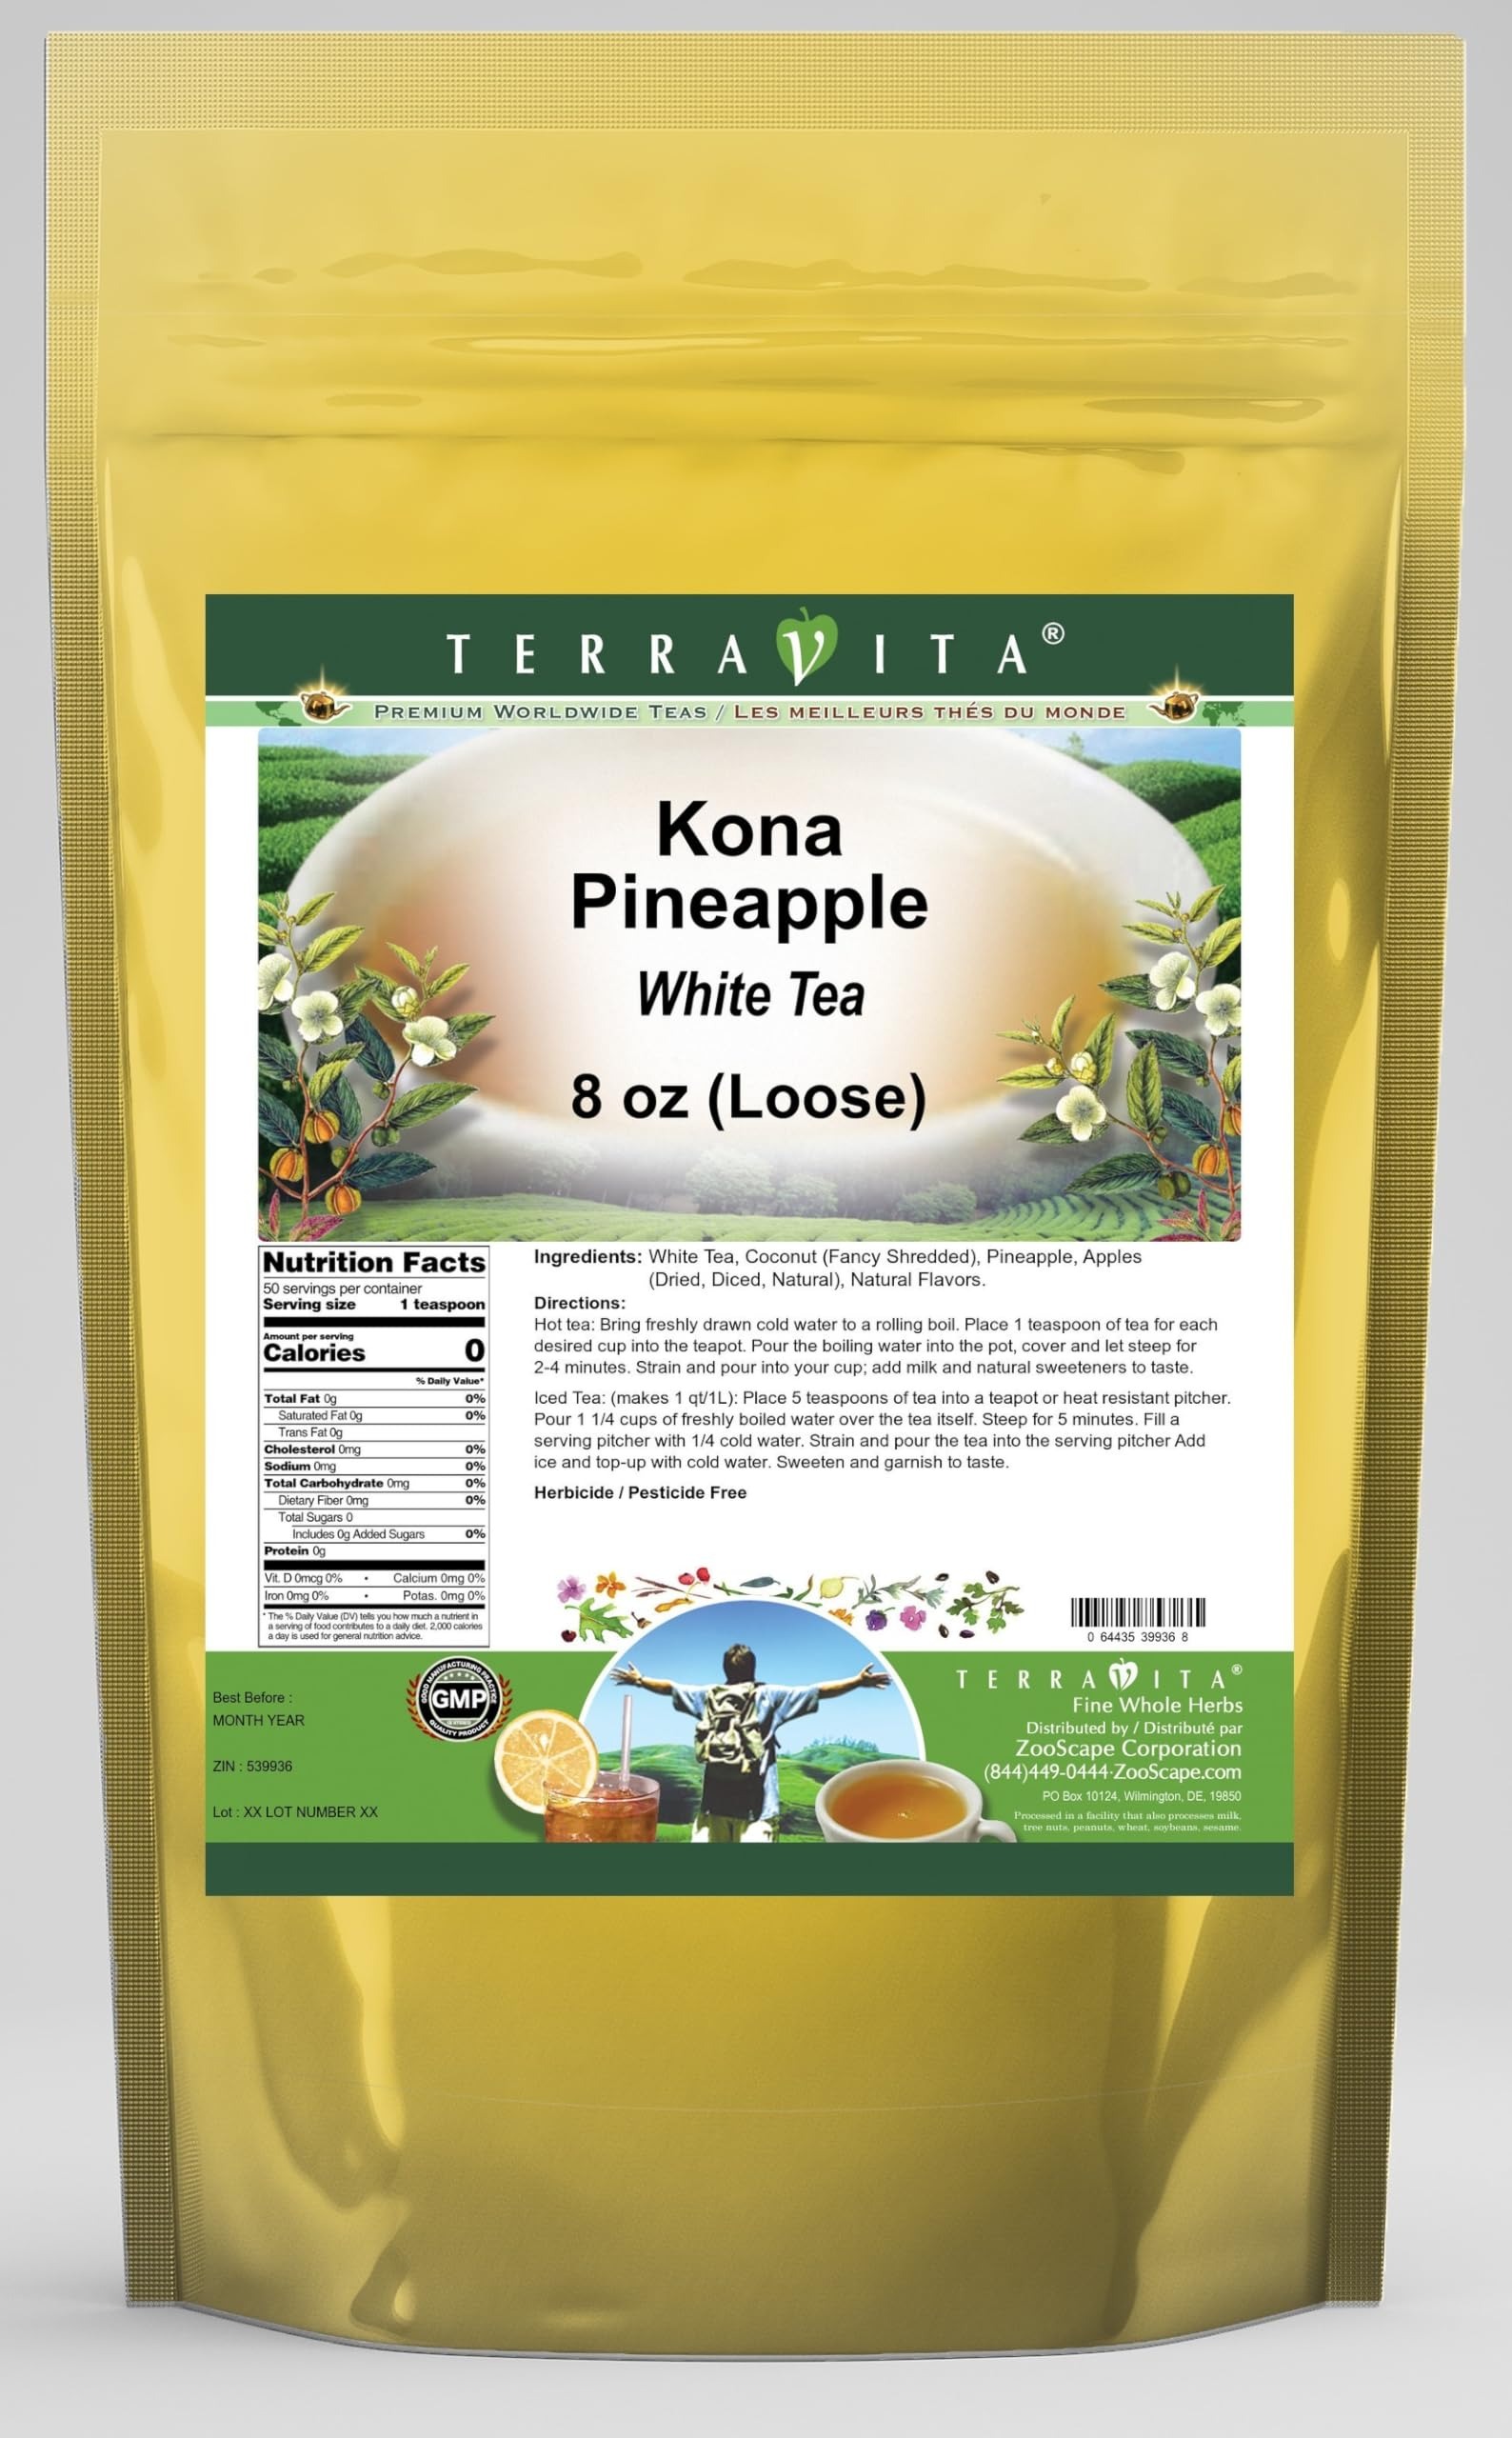
Item Name: Kona Pineapple White Tea (Loose) (8 oz, ZIN: 539936)
Bullet Point 1: Our Kona Pineapple White Tea is a mouth-watering flavored White tea with Coconut, Pineapple and Dried Apples (Diced, Natural) that you can enjoy all year round! The aroma and Kona Pineapple flavor is a delight! - Ingredients: White tea, Coconut, Pineapple, Dried Apples (Diced, Natural) and Natural Kona Pineapple Flavor.
Bullet Point 2: No fillers.
Bullet Point 3: Manufacturer: TerraVita
Bullet Point 4: Size: 8 oz
Bullet Point 5: Loose Leaf White Tea - Packed in a convenient upright pouch!
Product Description: Our Kona Pineapple White Tea is a mouth-watering flavored White tea with Coconut, Pineapple and Dried Apples (Diced, Natural) that you can enjoy all year round! The aroma and Kona Pineapple flavor is a delight! - Ingredients: White tea, Coconut, Pineapple, Dried Apples (Diced, Natural) and Natural Kona Pineapple Flavor. - Hot tea brewing method: Bring freshly drawn cold water to a rolling boil. Place 1 teaspoon of tea for each desired cup into the teapot. Pour the boiling water into the pot, cover and let steep for 2-4 minutes. Strain and pour into your cup; add milk and natural sweeteners to taste. - Iced tea brewing method: (to make 1 liter/quart): Place 5 teaspoons of tea into a teapot or heat resistant pitcher. Pour 1 1/4 cups of freshly boiled water over the tea itself. Steep for 5 minutes. Fill a serving pitcher with 1/4 cold water. Strain and pour the tea into the serving pitcher Add ice and top-up with cold water. Sweeten and garnish to taste. - TerraVita is an exclusive line of premium-quality, natural source products that use only the finest, purest and most potent ingredients found around the world. TerraVita is hallmarked by the highest possible standards of purity, potency, stability and freshness. All of our products are prepared with the highest elements of quality control, from raw materials through the entire manufacturing process, up to and including the moment that the bottles or bags are sealed for freshness and shipped out to you. Our highest possible standards are certified by independent laboratories and backed by our personal guarantee. - TerraVita exists to meet and ensure your family's health and wellness without the harmful effects of chemicals and health products. We strive to make all of our products affordable and reliable and are constantl
Value: 8.0
Unit: Ounce

Price: 50.76